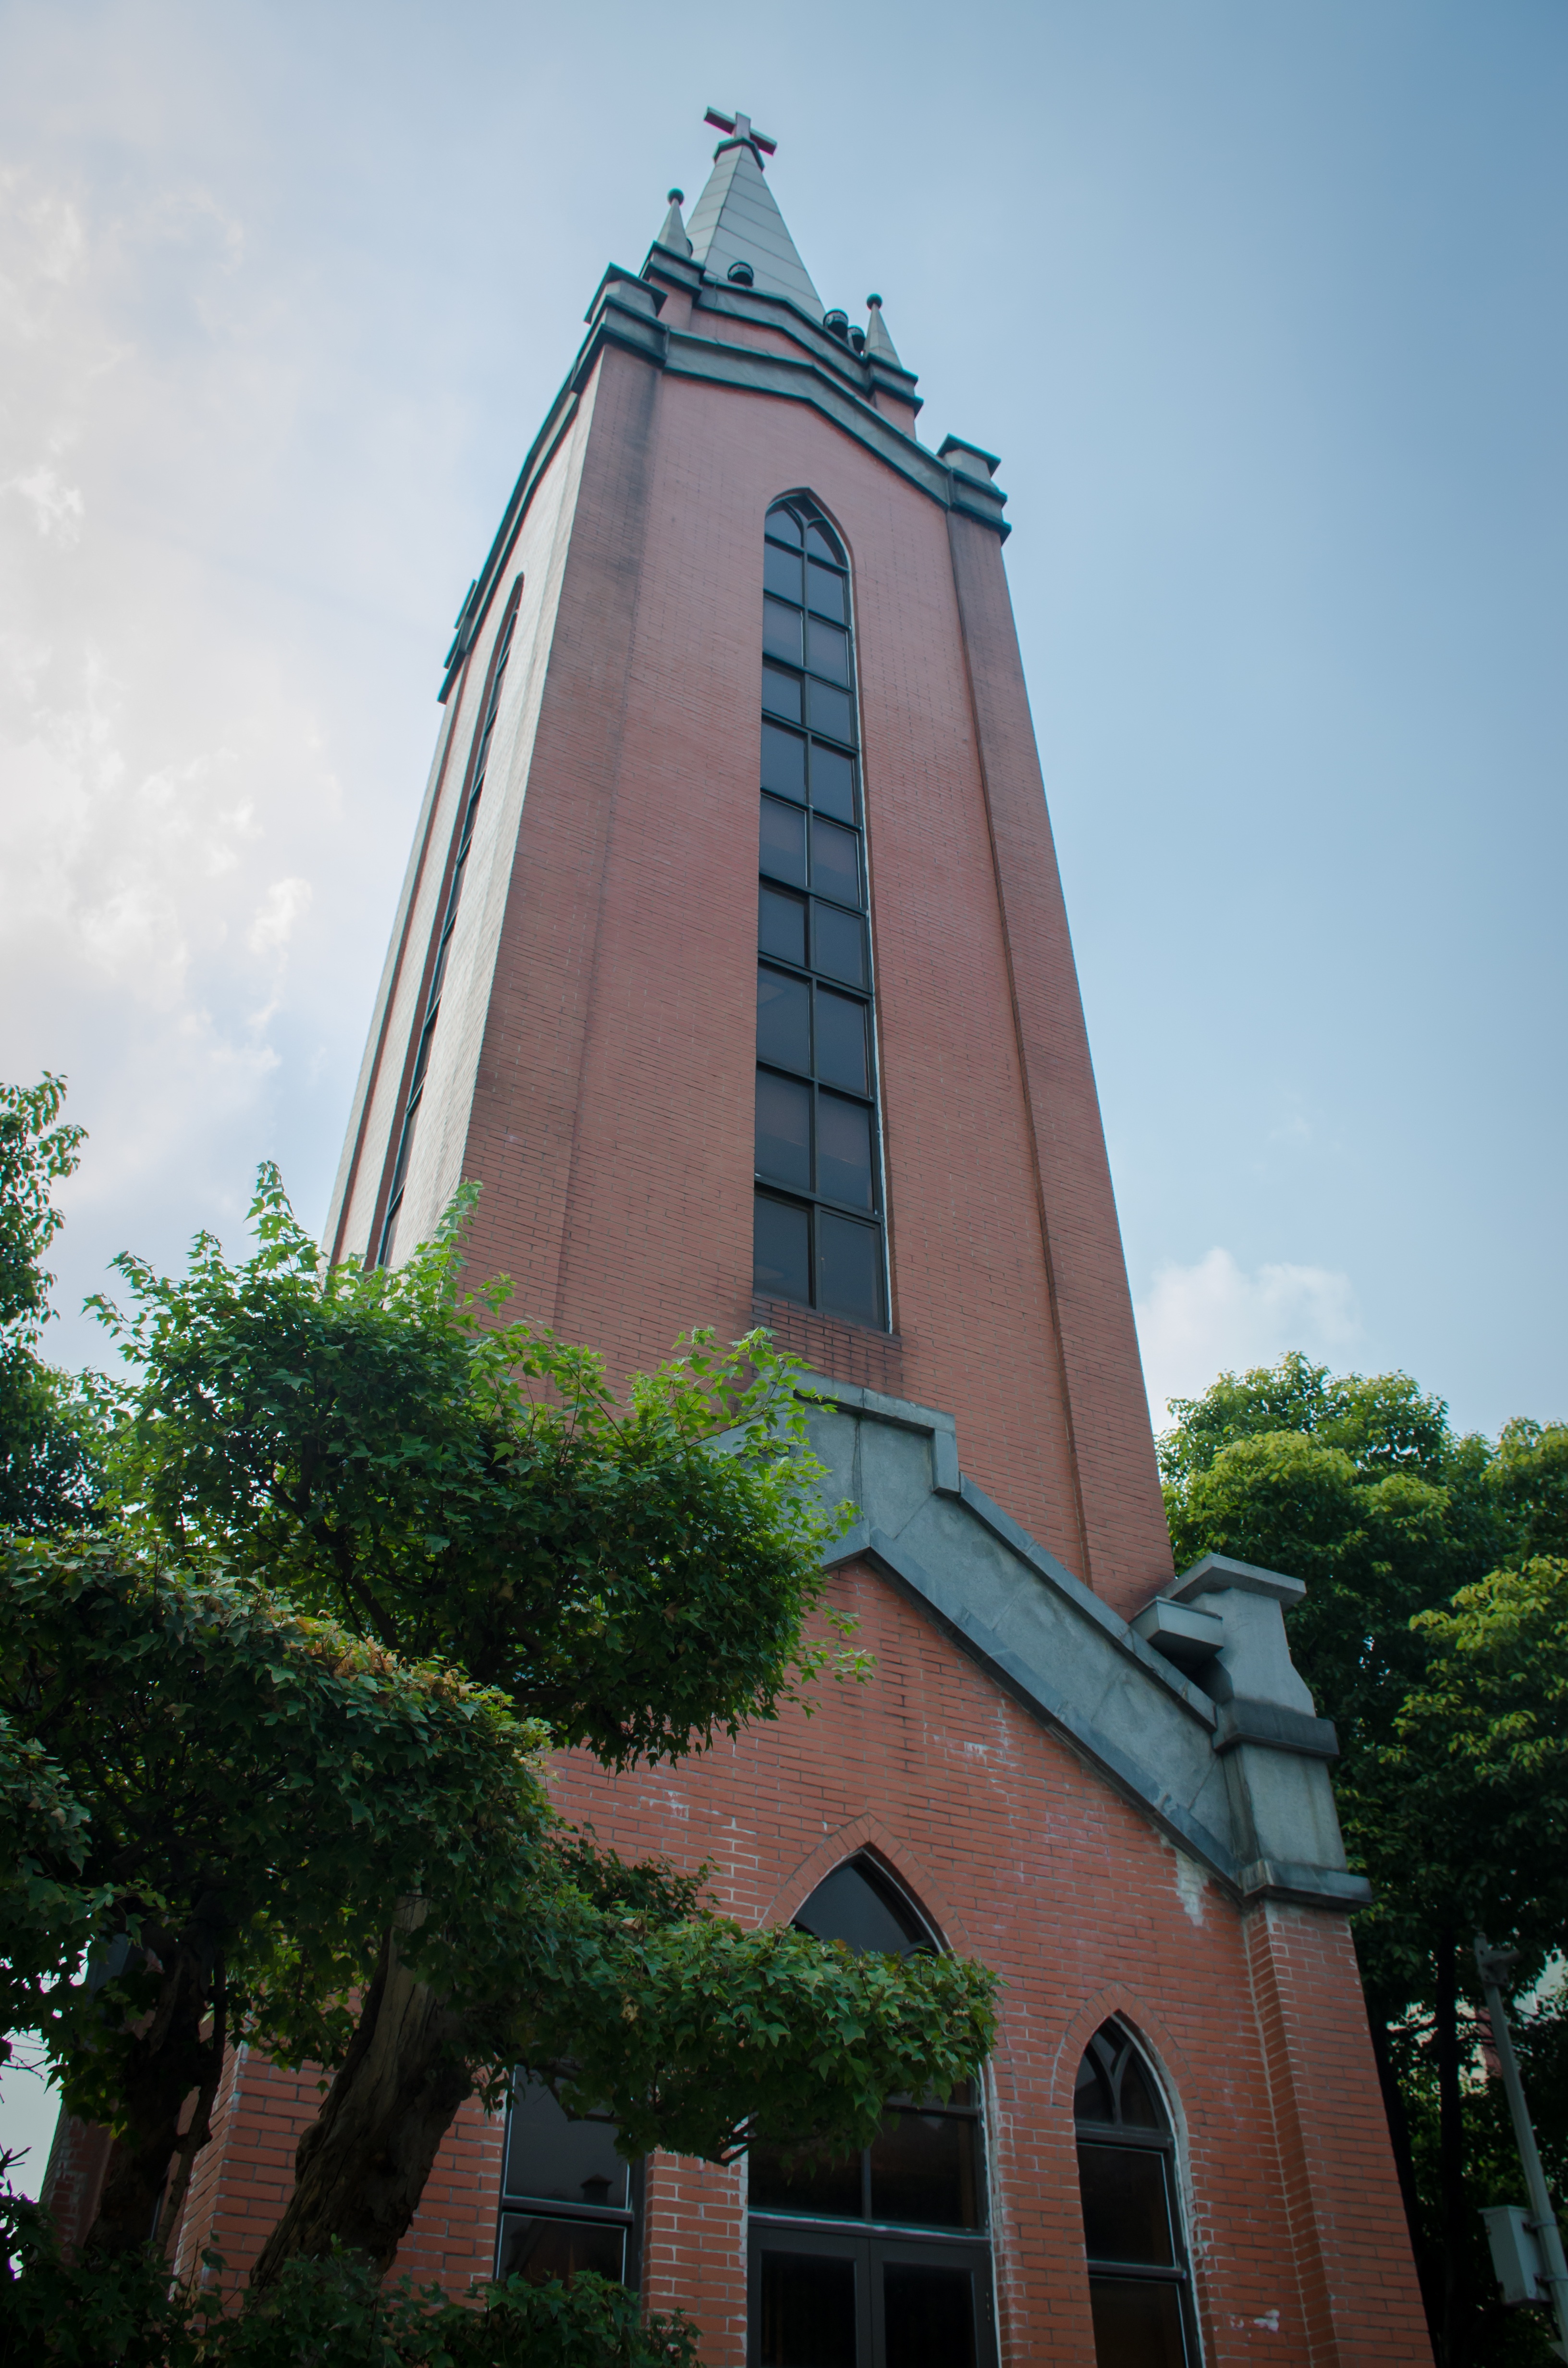
architecture, building, monument, downtown, tower, landmark, church, place of worship, memorial, steeple, christian church, tall buildings, wuxi